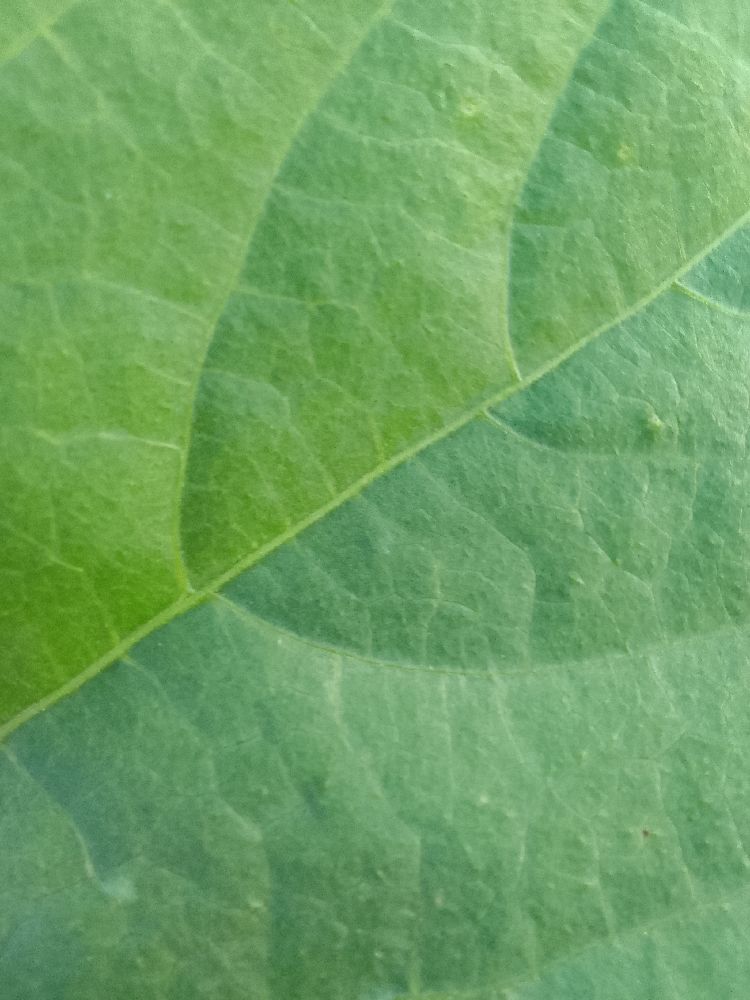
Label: healthy